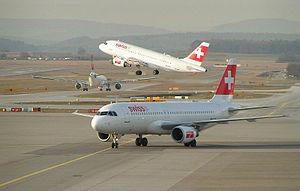
SWISS est la compagnie aérienne nationale de la Suisse formée par la fusion de Swissair, alors en faillite, et de Crossair. Les créanciers majoritaires de Swissair, le Crédit Suisse et l'UBS, s'arrangent au travers du plan Phoenix 26 pour vendre Swissair à Crossair. Cette dernière change de nom et devient SWISS. Elle commence ses opérations le 2 avril 2002.